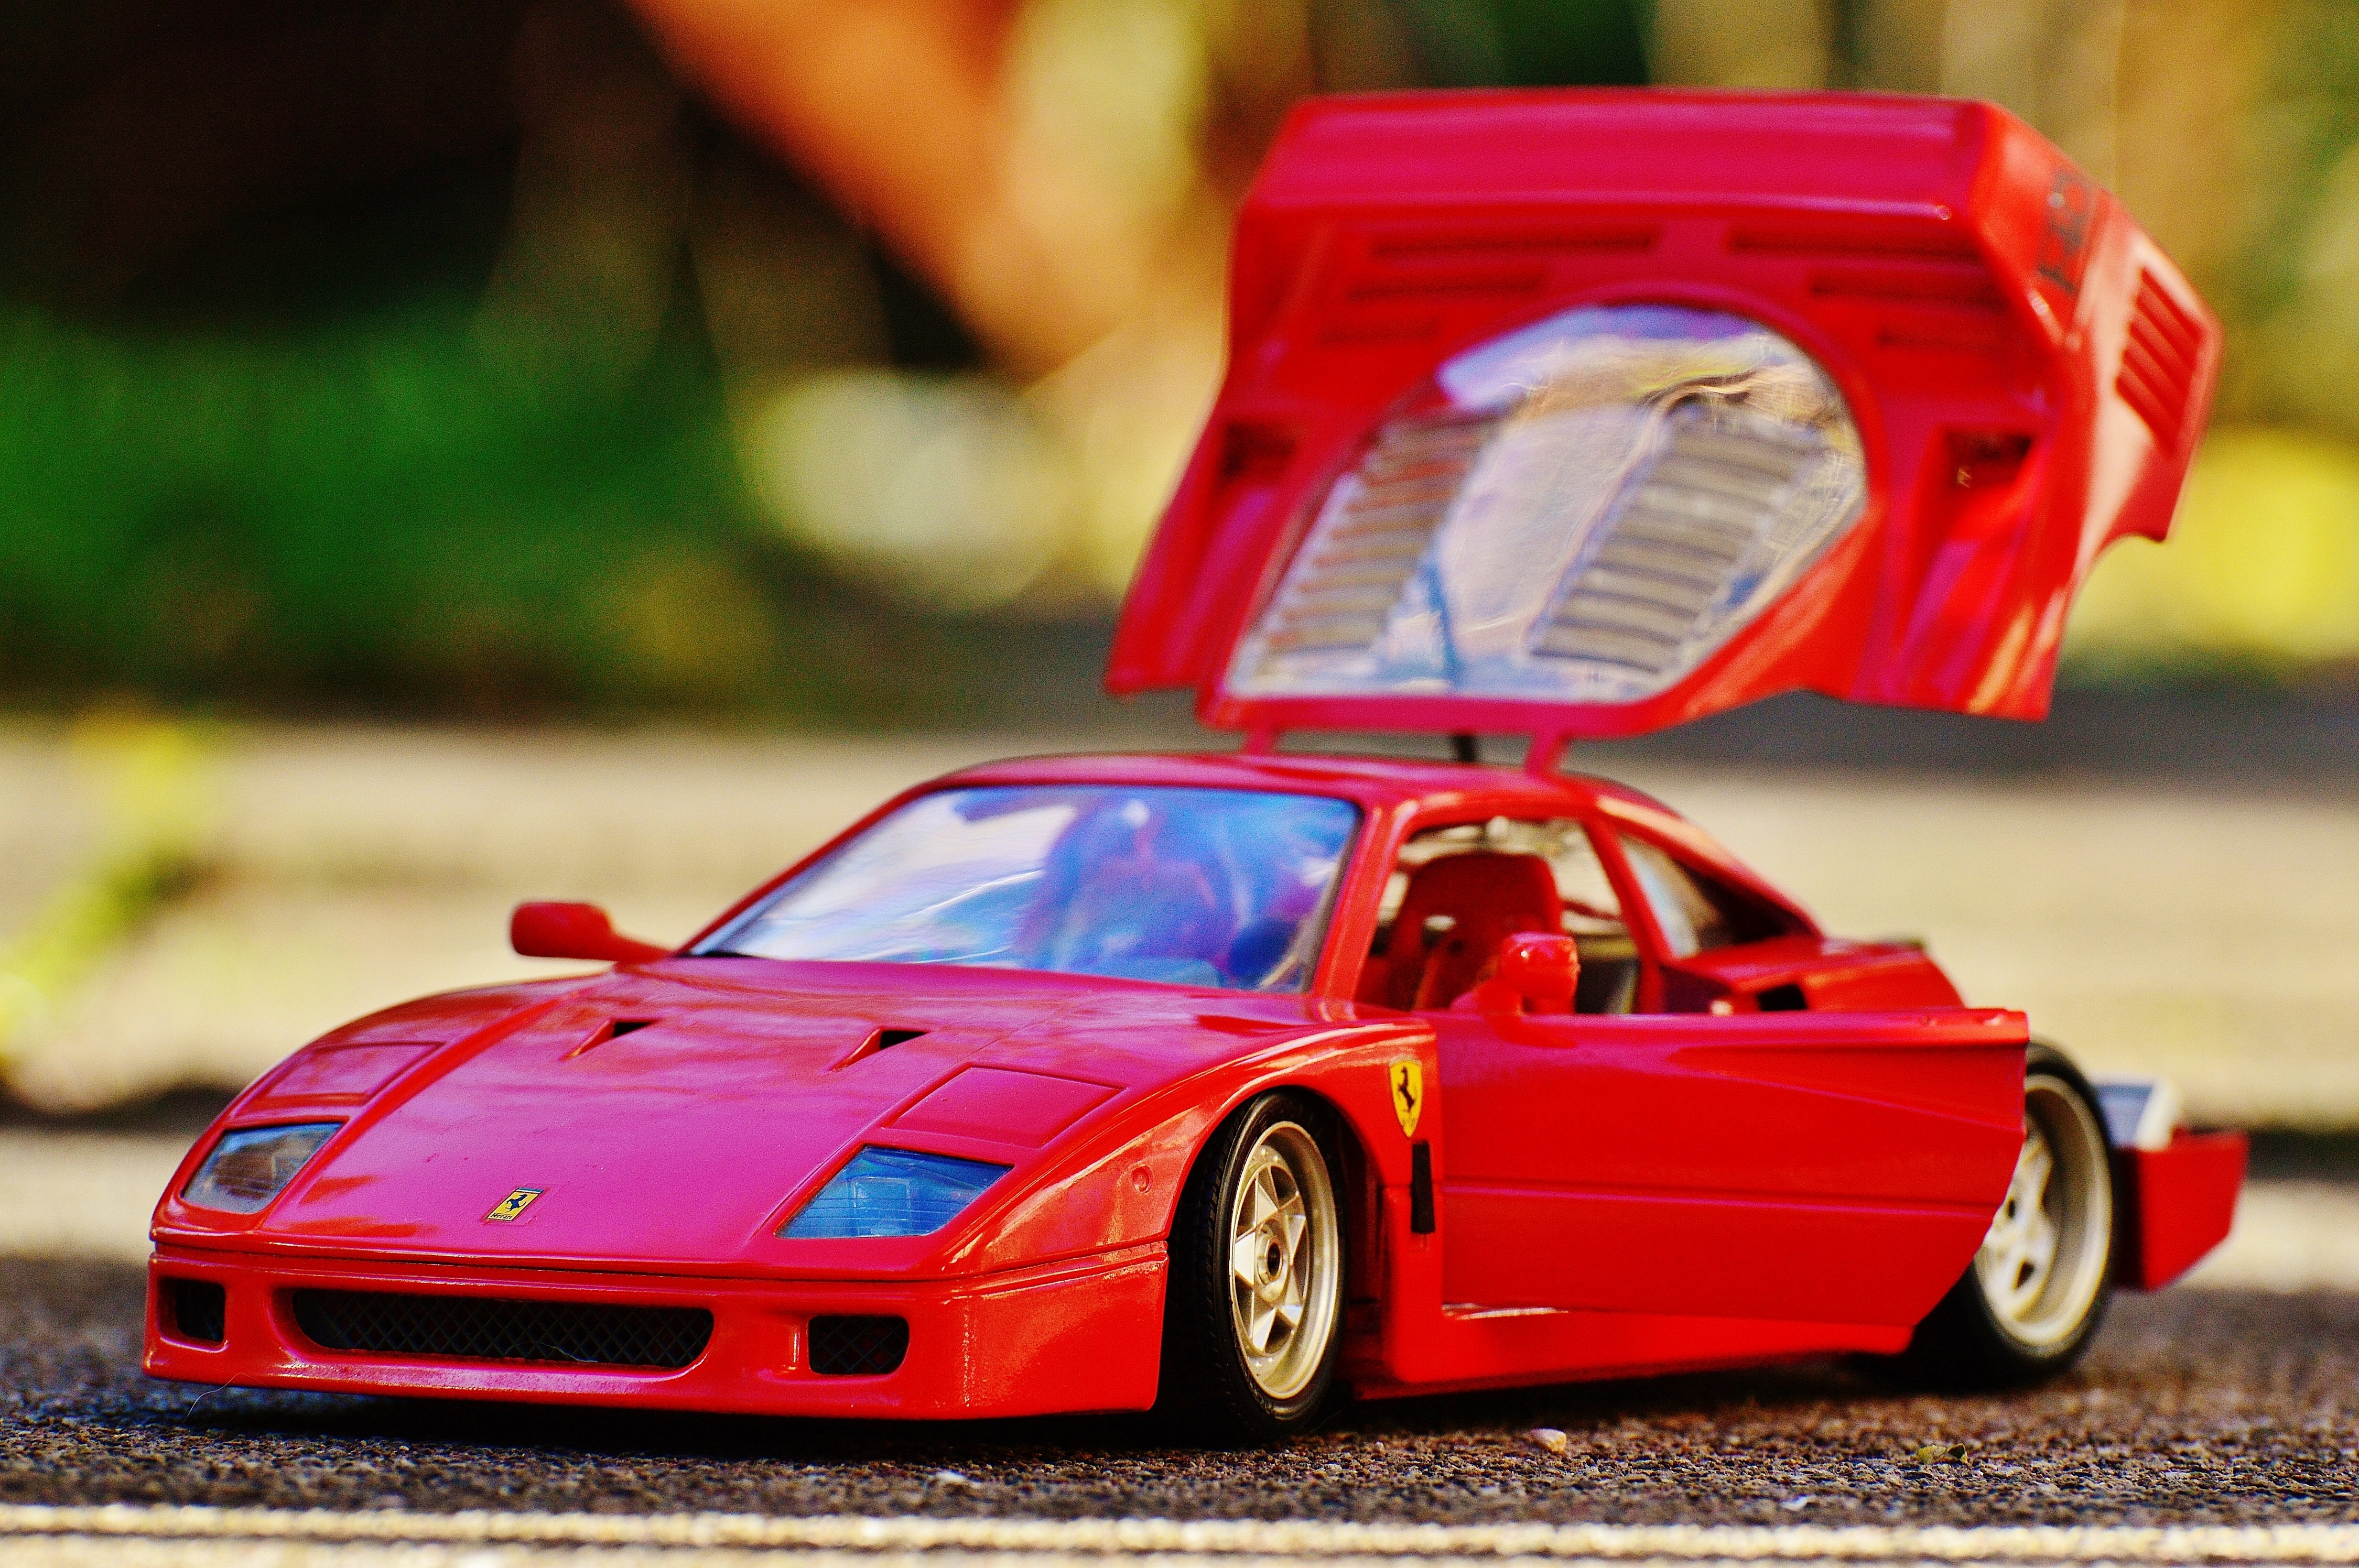
sport, car, wheel, red, vehicle, drive, italy, auto, speed, sports car, race car, supercar, power, racing, ps, expensive, ferrari, fast, dare, racing car, car racing, model car, front view, land vehicle, automobile make, automotive design, luxury vehicle, performance car, ferrari spa, ferrari f430 challenge, ferrari f40